2010 Winter Olympics opening ceremony

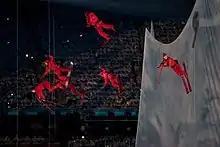
Aerialists mimicking skiing and snowboarding down a mountain

"Peaks of Endeavour" was a tribute to the Canadian Rockies and Western Canada. After the previous segment had ended, a storm was stimulated and clouds seemed to fall to the ground. As the clouds gave away, mountains, resembling the Rocky Mountains, rose from the floor. A George Vancouver quote was read by Donald Sutherland, and skiers and snowboarders hung from wires to simulate going down the artificial mountains. Images of winter sports in action exploded onto the mountains, which finally gave way to sports victories. Inline skaters mimicked figure skaters and speed skaters, circling the artificial mountains as the videos of sports changed to the Vancouver skyline. Coloured lines of light representing flowing traffic surrounded the mountain.